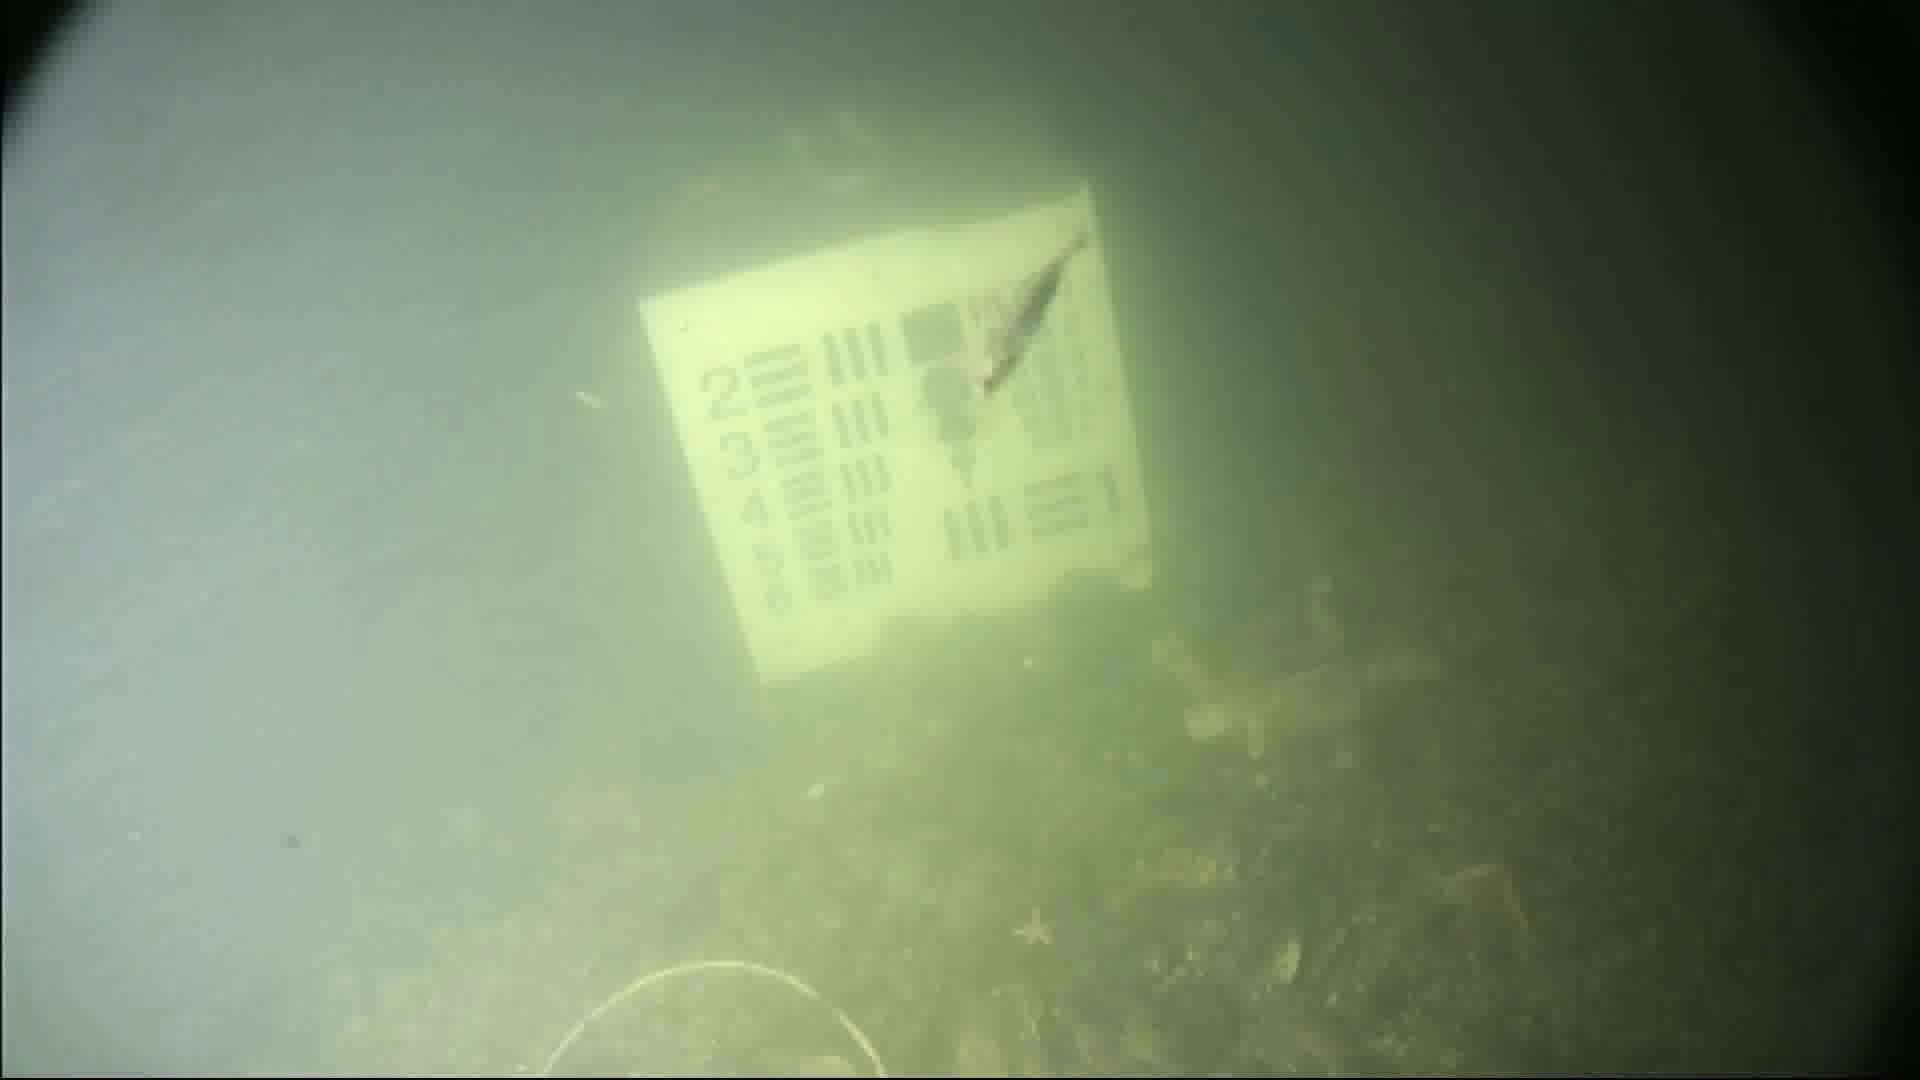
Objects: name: starfish
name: small_fish
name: crab